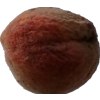
Label: peach